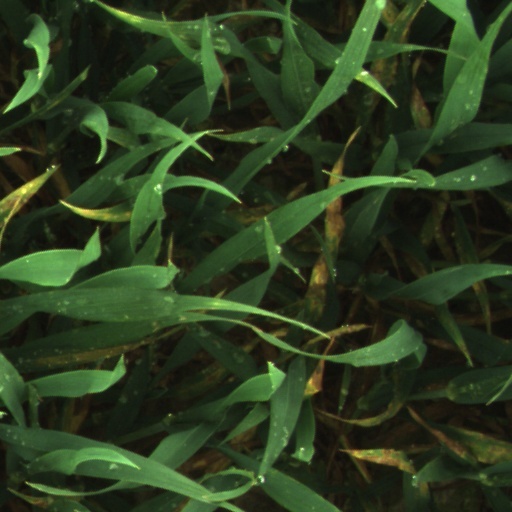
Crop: wheat